Richelieu Squadron

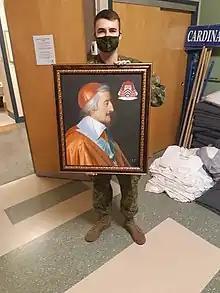
Richelieu Sqn's Portrait of Cardinal Richelieu held by OCdt Faille

Today the squadron is broken into two flights, named Cardinal and Mousquetaire. Cardinal Flight is named in honour of Richelieu's position as a Cardinal. and Mousquetaire Flight is named as a reference to the prominent role of Cardinal Richelieu in the story of "The Three Musketeers" by Alexandre Dumas. Each flight is commanded by a Cadet Flight Leader (CFL) and is composed of around 30 members.